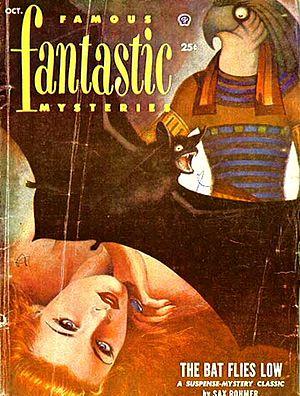
Sax Rohmer était un écrivain britannique de chansons, sketches, pièces de théâtre et d'histoires.